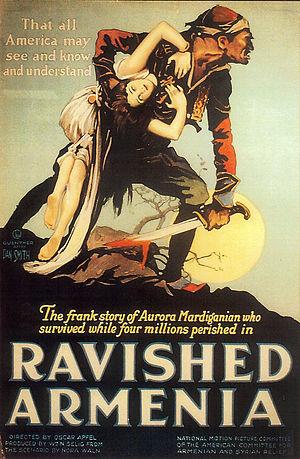
Ravished Armenia est un livre, témoignage d'Aurora Mardiganian écrit en 1918.
Le génocide arménien, ou plus précisément le génocide des Arméniens, est un génocide perpétré d'avril 1915 à juillet 1916, voire 1923, au cours duquel les deux tiers des Arméniens qui vivent alors sur le territoire actuel de la Turquie périssent du fait de déportations, famines et massacres de grande ampleur. Il est planifié et exécuté par le parti au pouvoir à l'époque, le Comité Union et Progrès, plus connu sous le nom de « Jeunes-Turcs », composé en particulier du triumvirat d'officiers Talaat Pacha, Enver Pacha et Djemal Pacha, qui dirige l'Empire ottoman alors engagé dans la Première Guerre mondiale aux côtés des Empires centraux. Il coûte la vie à environ un million deux cent mille Arméniens d'Anatolie et d'Arménie occidentale.
Âmes aux enchères est le premier film tourné sur le génocide des Arméniens. Son réalisateur est Oscar Apfel. Ce film a été projeté pour la première fois le 16 février 1919 à l'hôtel Plaza, à New York.